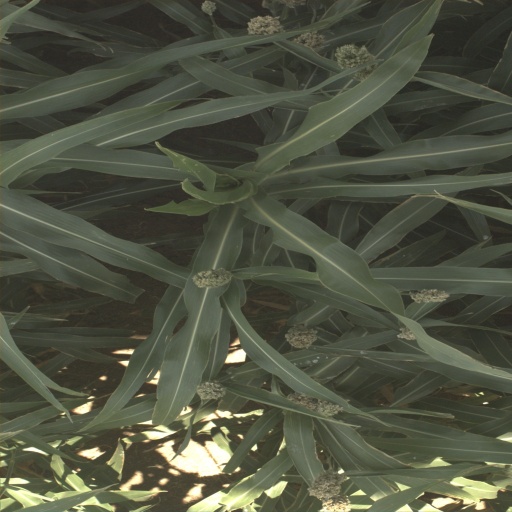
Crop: sorghum